Happy Together (song)

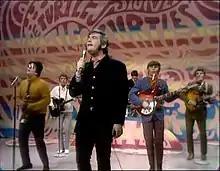
The Turtles performing "Happy Together" on "The Ed Sullivan Show", May 14, 1967. The band performed on several TV shows due to the success of the song.

"Happy Together" was released as a single in January 1967, backed with the Warren Zevon-penned "Like the Seasons". To promote the single, the band members performed in a couple of shows, including "The Smothers Brothers Comedy Hour" in February. The Turtles would be called to perform on "The Ed Sullivan Show" on May 14, 1967, and again, as a quintet, on November 12 (Tucker had left for personal reasons). During this time, Douglas had left the Turtles to produce the Monkees. His replacement was Jim Pons, formerly from the Leaves. With Pons, they participated in a film shot in March that consisted of "the group running, jumping, rolling and mugging in a park in Los Angeles". Guitarist Tucker said in an interview that the park location was possibly Griffith Park.